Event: Nepal Earthquake
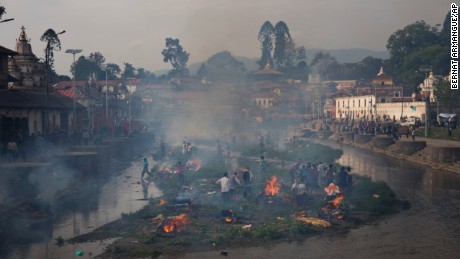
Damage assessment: damage